Barack Obama School for Social Justice

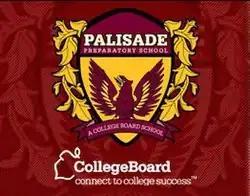
Palisade Preparatory School

Palisade Preparatory School (Palisade Prep or PPS) was a public middle high school and a former College Board School, comprising grades 7–12, in Yonkers, New York, United States. It was operated by the Yonkers Public Schools since its founding in September 2008 until its closure in June 2022. At the June 14, 2022 Board of Education Stated Meeting, the school was renamed the "Barack Obama School for Social Justice" beginning with the 2022-23 school year.